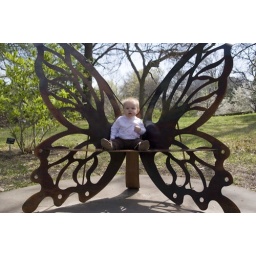
Pilar in the butterfly chair at the Botanic Gardens